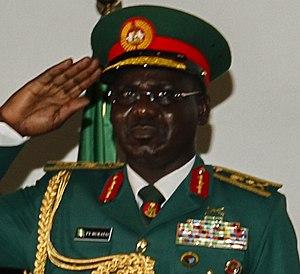
Tukur Yusuf Buratai, né le 24 novembre 1960 à Buratai, près de Biu dans l'État de Borno, est un général de l'armée nigériane.